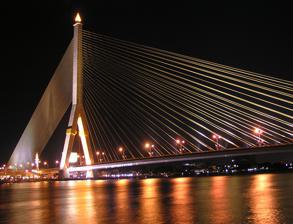
Building: Rama VIII Bridge
Country: Thailand
Year built: 2002
Bridge in Bangkok, Thailand Rama VIII Bridge สะพานพระราม ๘ Rama VIII Bridge at night Coordinates 13°46′9″N 100°29′48.5″E / 13.76917°N 100.496806°E / 13.76917; 100.496806 Carries Road traffic & pedestrians Crosses Chao Phraya River Locale Bangkok , Thailand Maintained by Bangkok Metropolitan Administration Characteristics Design Cable-stayed Total length 475 m (1,558 ft) Height 160 m (520 ft) Longest span 300 m (980 ft) Clearance below 10.4 m (34 ft) History Engineering design by Buckland & Taylor Constructed by China State Construction Engineering PPD Construction Fabrication by BBR Systems Construction start 1999 Construction end 2002 Opened 7 May 2002 ( 2002-05-07 ) Inaugurated 20 September 2002 Statistics Daily traffic 72,873 Location The Rama VIII Bridge ( Thai : สะพานพระราม ๘ , RTGS : Saphan Phra Ram Paet , pronounced [sā.pʰāːn pʰráʔ rāːm pɛ̀ːt] ) is a cable-stayed bridge crossing the Chao Phraya River in Bangkok , Thailand . It was built to alleviate traffic congestion on the nearby Phra Pinklao Bridge . Construction of the bridge took place from 1999 to 2002. The bridge was opened on 7 May 2002 and inaugurated on 20 September, the birth anniversary of the late King Ananda Mahidol (Rama VIII), after whom it is named. The bridge has an asymmetrical design, with a single pylon in an inverted Y shape on the west bank of the river. Its eighty-four cables are arranged in pairs on the side of the main span and in a single row on the other. The bridge has a main span of 300 metres (980 ft), and was one of the world's largest asymmetrical cable-stayed bridges at the time of its completion. Conception and construction Bangkok is divided by the Chao Phraya River into the main eastern part and Thonburi in the west, with several road bridges linking both sides of the city. By the mid-1990s, traffic congestion on these crossings had become particularly severe. Phra Pinklao Bridge , in particular, was regarded as the worst. With suggestions from King Bhumibol Adulyadej , the Bangkok Metropolitan Administration commissioned studies for the construction of a new bridge north of Phra Pinklao Bridge to alleviate that congestion. The BMA contracted the British company Mott MacDonald and Thai companies Epsilon and P & Cigna to perform the preliminary survey and designs. Bidding on the project began in 1996, but was halted due to the 1997 Asian financial crisis . The project was revived in 1998 and was awarded as a lump-sum turnkey contract to a joint venture consisting of the Canadian company Buckland & Taylor Ltd., the China State Construction Engineering Corporation, Switzerland-based company BBR Systems Ltd., and the Bangkok-based PPD Construction Co., Ltd. The bridge's design was provided by Buckland & Taylor; its engineers Jorge Torrejon and Don Bergman served as project manager and chief engineer for design, respectively. Both had previously worked on the Alex Fraser Bridge in Vancouver, which was the world's longest cable-stayed bridge for five years following its completion in 1986. Construction of the bridge was carried out by the China State Construction Engineering Corp. BBR Systems supplied and installed the cables, and PPD Construction designed the viaducts. London-based Yee Associates served as architect, and Scott Wilson Kirkpatrick (Thailand) provided design management and site services. Construction of the bridge began in 1999, and was completed in 2002. It was opened to traffic on 7 May that year. The bridge was named in tribute to King Bhumibol's brother, the late King Ananda Mahidol , who was also known as Rama VIII as he was the eighth king of the Chakri Dynasty. The bridge was inaugurated by King Bhumibol on 20 September 2002, the anniversary of Ananda Mahidol's birth. Design The bridge is of an asymmetrical design, with a single pylon located on the Thonburi bank of the river. The pylon, which is 160 metres (520 ft) tall, is in the shape of an upside-down Y standing on two legs. The bridge deck passes through the legs of the pylon, carrying two carriageways of two lanes each, as well as shared pedestrian and cycle ways on both sides. Fifty-six cables, arranged in two planes in a semi-fan configuration, support the 300-metre (980 ft)-long main span, while another twenty-eight cables arranged in a single plane with a near-harp configuration connect the tower to the median of the anchor span. Most of the bridge, which is 475 metres (1,558 ft) in length, is constructed of reinforced and prestressed concrete, except for the main span, which has a steel structure with a composite concrete deck. At its completion, the bridge was one of the world's largest asymmetric cable-stayed bridges. View of the bridge deck The bridge's architectural elements include lotus motifs, which appear in the pedestrian railings, as well as references to King Ananda Mahidol. The cables have gold-coloured sheaths, and other steel elements are painted accordingly. The bases of the tower are enclosed in octagonal enclosures resembling the feet of an elephant. The top of the tower features a glass observation deck, which is enclosed in a 15-metre (49 ft)-tall metal frame in the shape of a lotus bud and is accessible by a lift inside the tower. It is the tallest bridge observation deck in the world, but is not currently open to the public. Viaducts connect the bridge to Wisut Kasat Road on the east side of the river and Arun Amarin Road and the Borommaratchachonnani Elevated Highway on the west side. Lift towers and stairs allow pedestrian access to the bridge from each bank. The area around the base of the pylon has been developed into a public park. It features a larger-than-life statue of Ananda Mahidol, which was unveiled by King Bhumibol on 9 June 2012. The bridge received several engineering awards: the 2003 Eugene C. Figg Jr. Medal For Signature Bridges, given by the Engineers' Society of Western Pennsylvania; a 2003 Award of Excellence from Canadian Consulting Engineer , given to Buckland & Taylor for its design of the bridge; and an Award of Merit at the 14th Annual CEBC (Consulting Engineers of British Columbia) Awards for Engineering Excellence. The bridge is depicted on the back of the Series 15 twenty baht banknotes, behind a portrait of King Ananda Mahidol. Major repairs The 2 September 2017 issue of the front page of the Bangkok Post shows the Rama VIII bridge with the caption, "Troubled bridge over water." A one-sentence note explains that damage has been detected in several places on the bridge structure, especially the suspension cables. The bridge will undergo "...major repairs and maintenance work." Notes